Earth Liberation Front

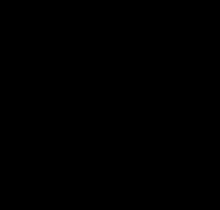
The symbol of Earth First!: a monkey wrench and stone hammer.

The Earth Liberation Front was founded in 1992 in Brighton, England by members of the Earth First! (EF!) environmental movement at the first-ever national meeting. At the time, EF! had become very popular, so people's concerns were based on maintaining this popularity and by doing so not associating with overt law-breaking. There was no universal agreement over this, but it was accepted amongst the movement that British EF! would instead continue to advocate and focus on civil disobedience and mass demonstrations. If people wanted to participate in acts of ecotage, the new name "Earth Liberation Front" would be used, with its name and guidelines derived from the Animal Liberation Front (ALF), another movement that uses direct action to liberate animals or sabotage companies using them. It was understood that the simplicity of the guidelines was a crucial factor to engage as many people as possible to the new cause, with the intention that the ELF would quickly become as popular as the ALF.